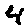
Label: 4